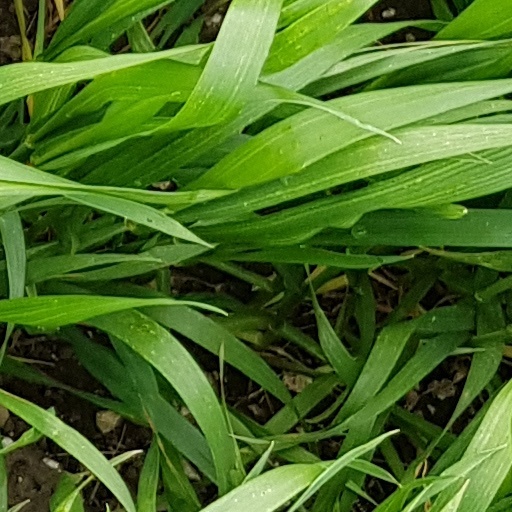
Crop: wheat